Casablanca (film)

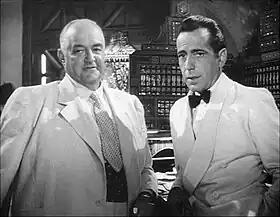
Greenstreet and Bogart

Later, Ilsa confronts Rick in the deserted café; when he refuses to give her the letters, she threatens him with a gun but then confesses that she still loves him. She explains that when they met and fell in love in Paris in 1940, she believed her husband had been killed while attempting to escape from a concentration camp. When she learned that Laszlo was alive and hiding near Paris, she left Rick without explanation to nurse her sick husband. Rick's bitterness dissolves. He agrees to help, letting Ilsa believe she and Rick will stay together while Laszlo leaves Casablanca. When Laszlo unexpectedly shows up, having narrowly escaped a police raid on a Resistance meeting, Rick has waiter Carl spirit Ilsa away. Laszlo, aware of Rick's love for Ilsa, tries to persuade him to use the letters to take her to safety.